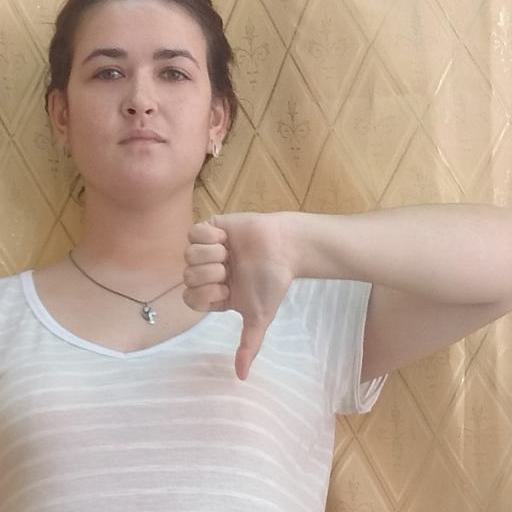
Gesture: dislike